The Wanderers (1979 film)

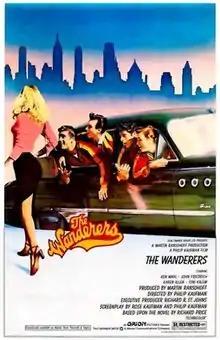
Theatrical release poster

The Wanderers is a 1979 American coming-of-age drama film co-written and directed by Philip Kaufman and starring Ken Wahl, John Friedrich, Karen Allen, Toni Kalem, Tony Ganios and Jim Youngs. Set in the Bronx in 1963, the film follows a gang of Italian-American teenagers known as the Wanderers and their ongoing power struggles with rival gangs such as the Baldies and the Wongs.